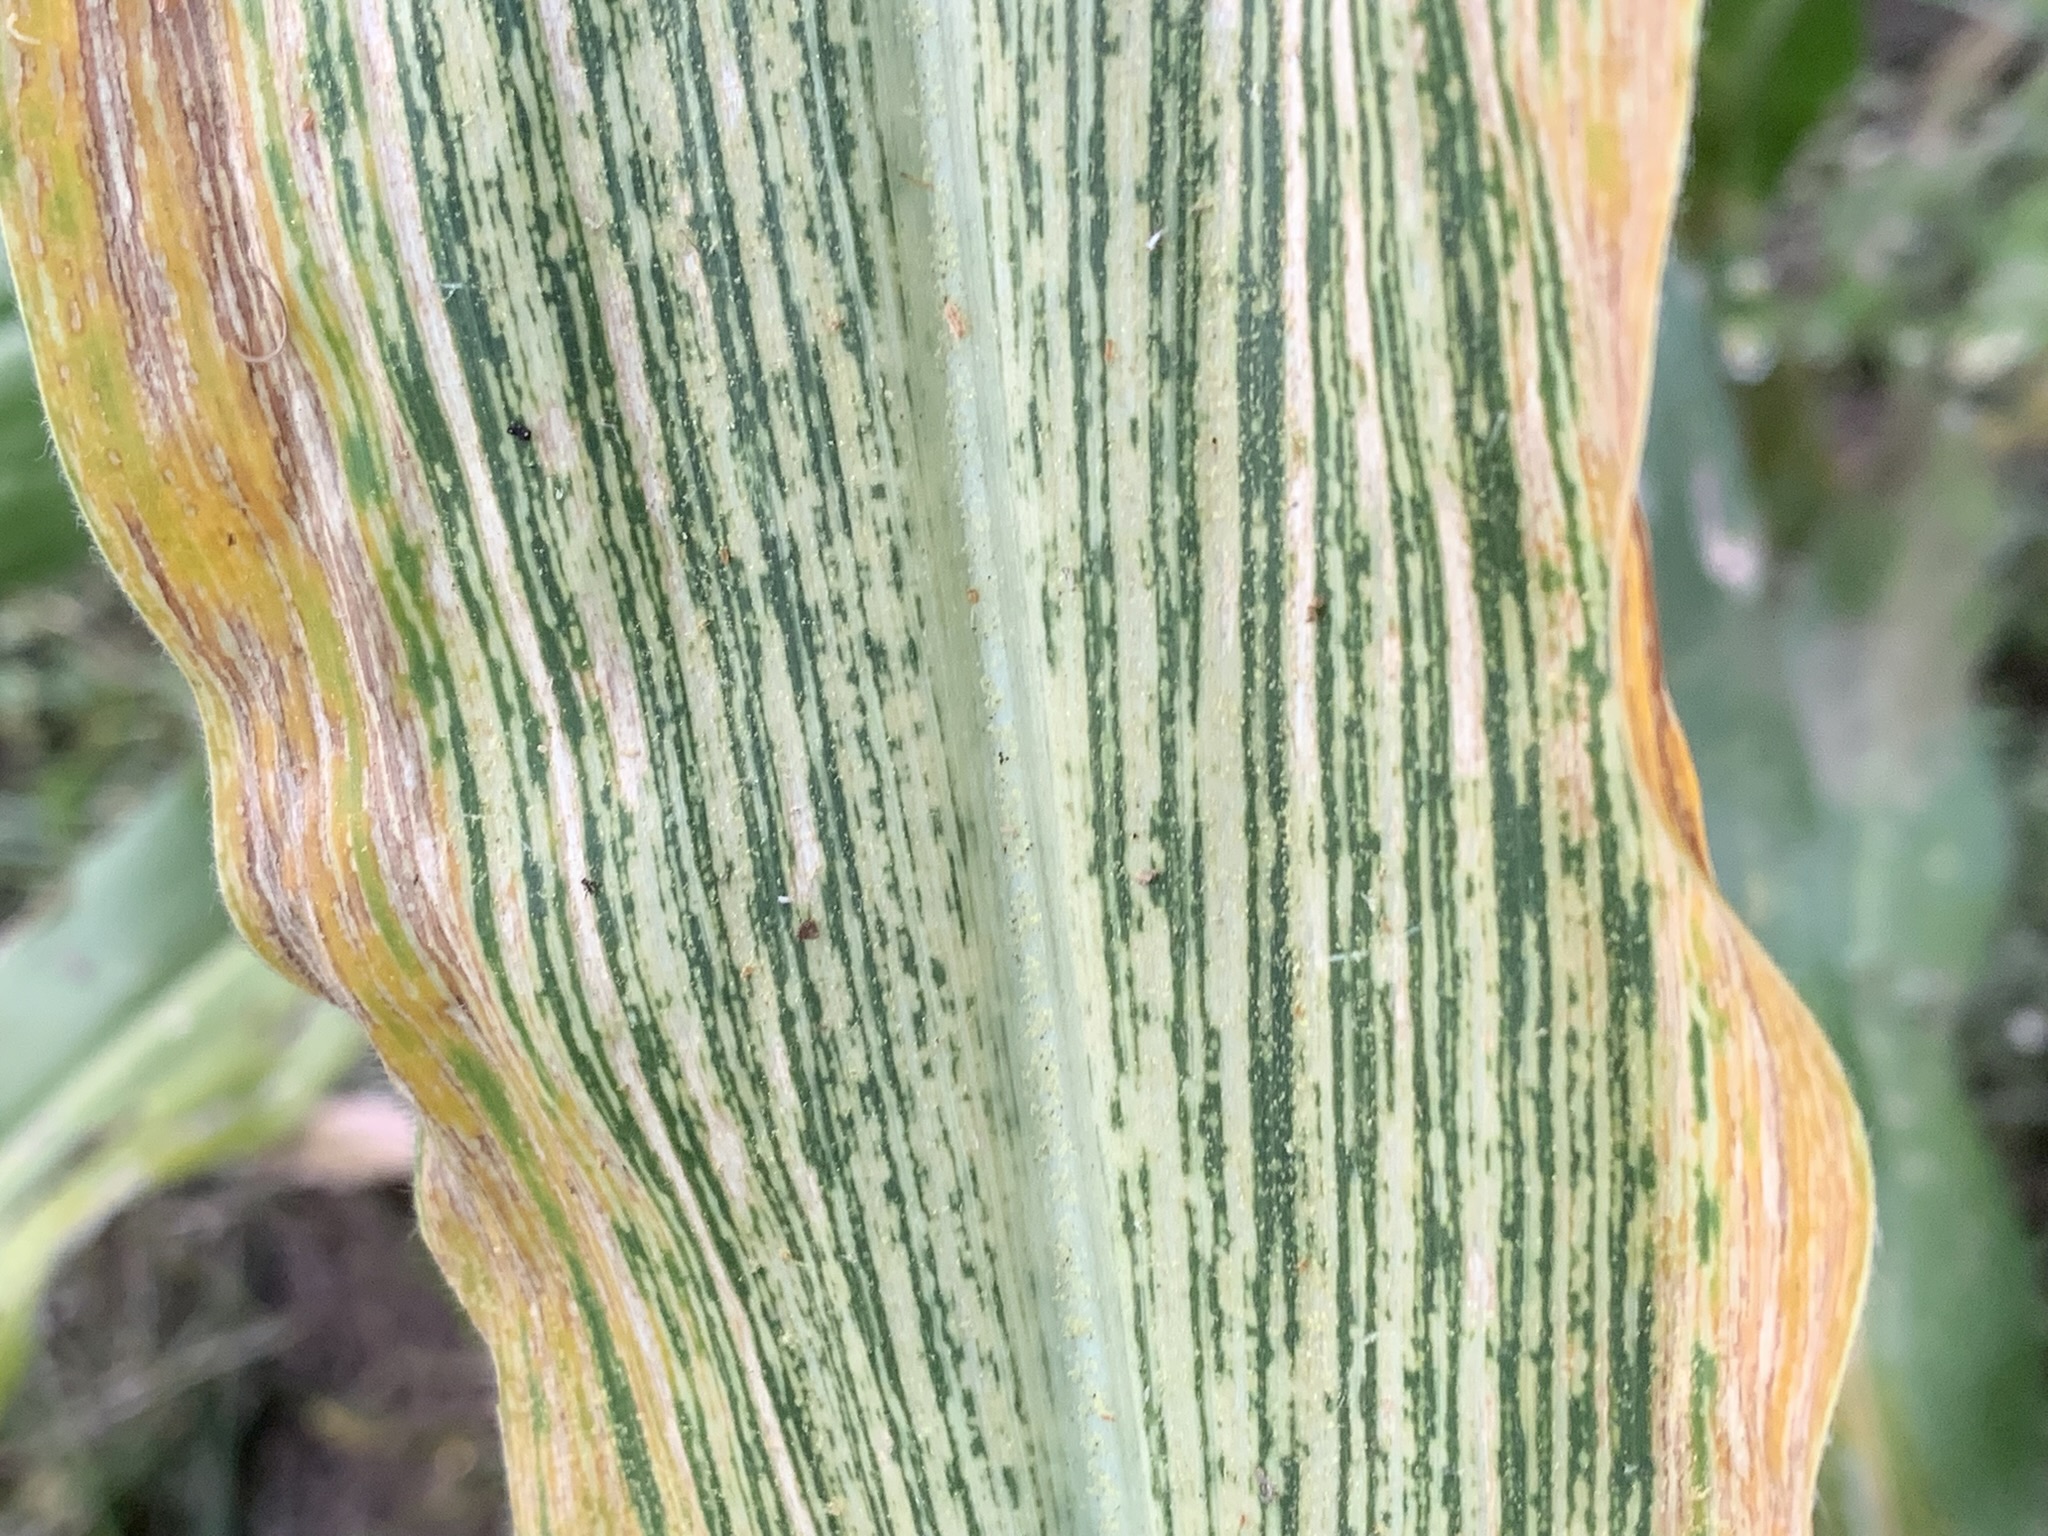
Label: MSV